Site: brandenburg
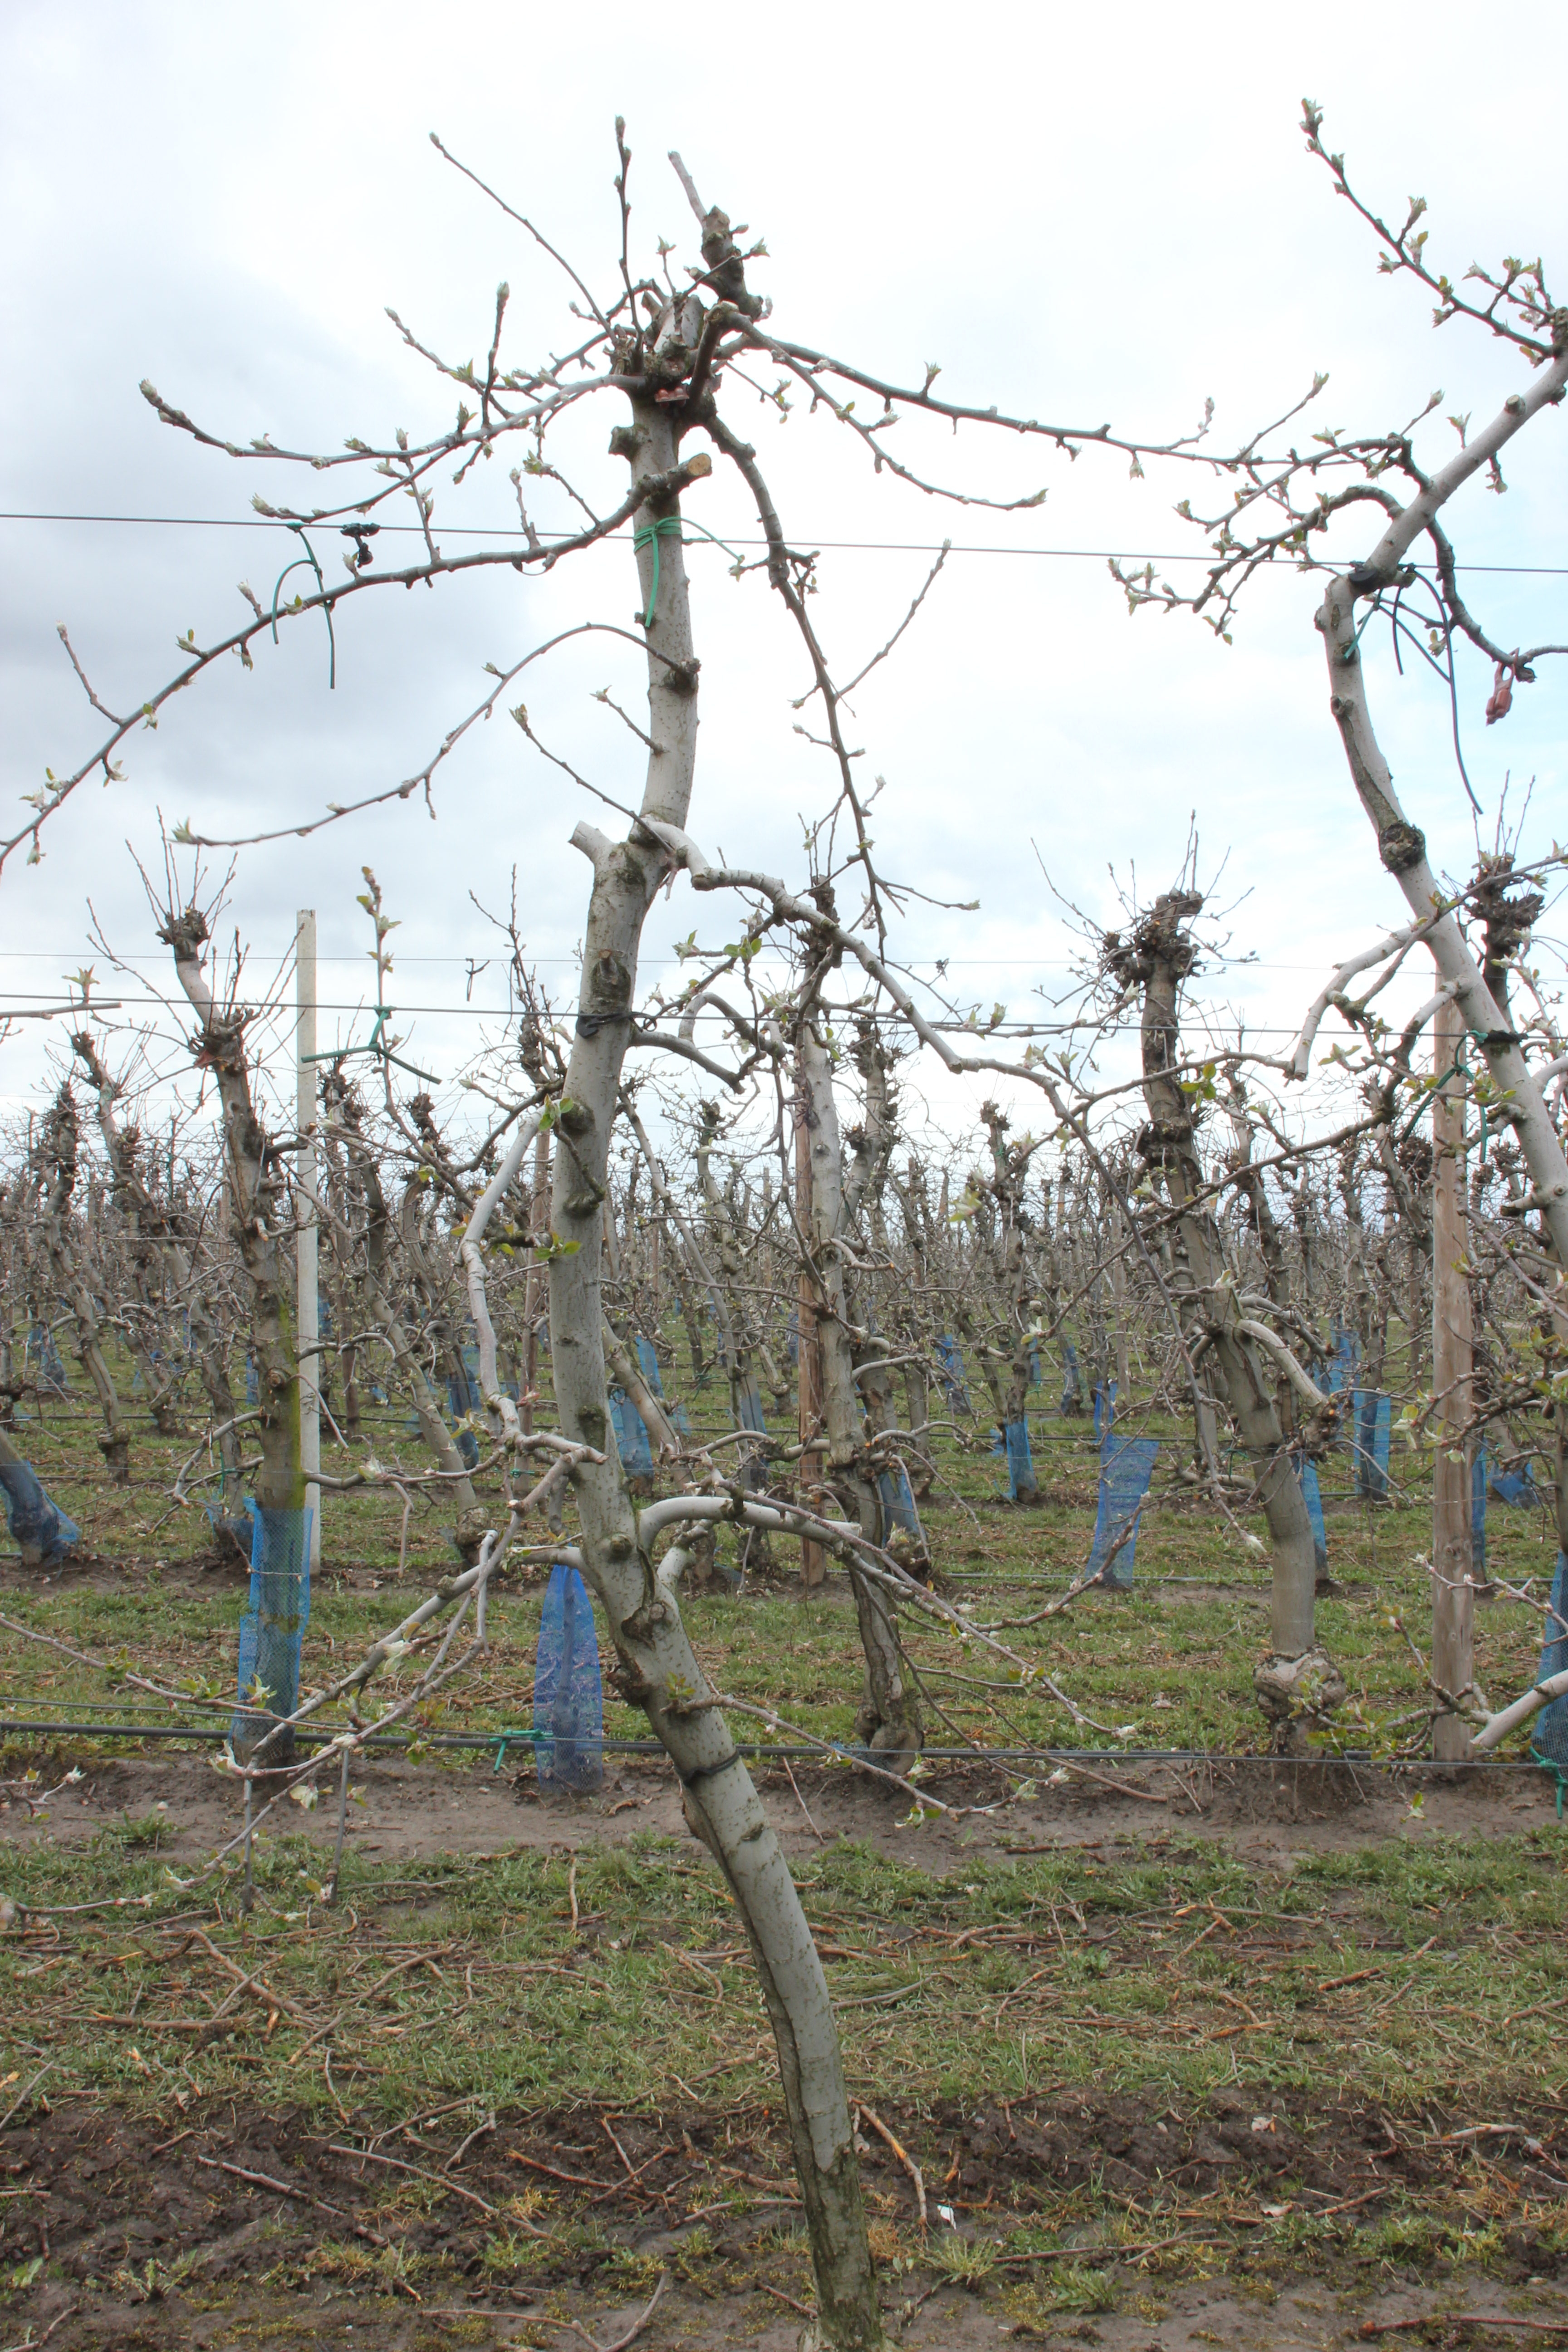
Growth stage (BBCH 55): Inflorescence emergence